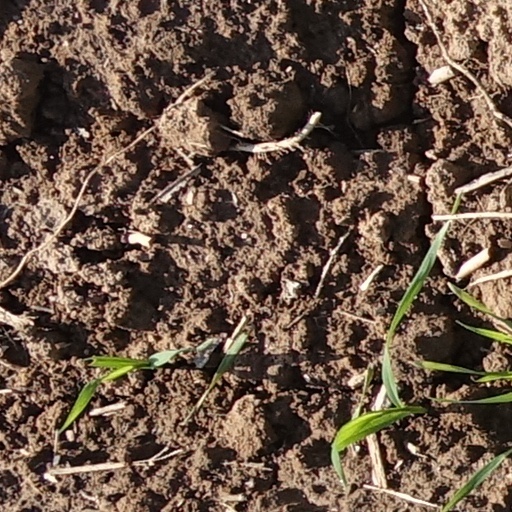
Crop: wheat